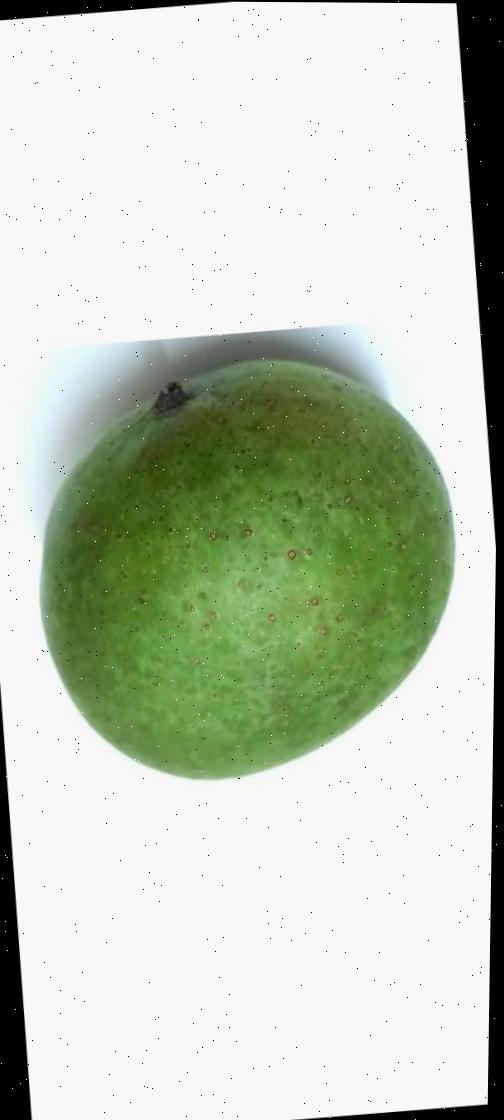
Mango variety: Ashshina Zhinuk